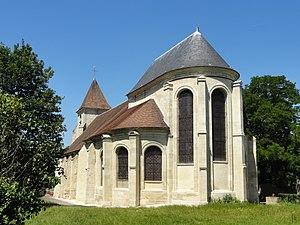
Vue depuis le sud-est.
Cette liste recense les monuments historiques du département du Val-d'Oise, en France.